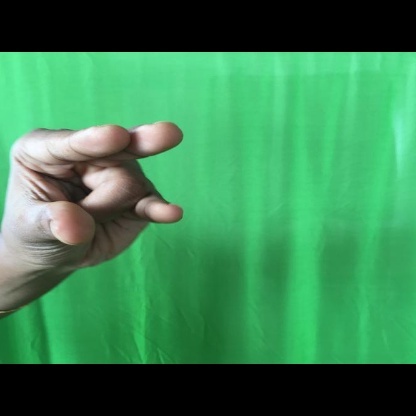
Mudra: Kangulam